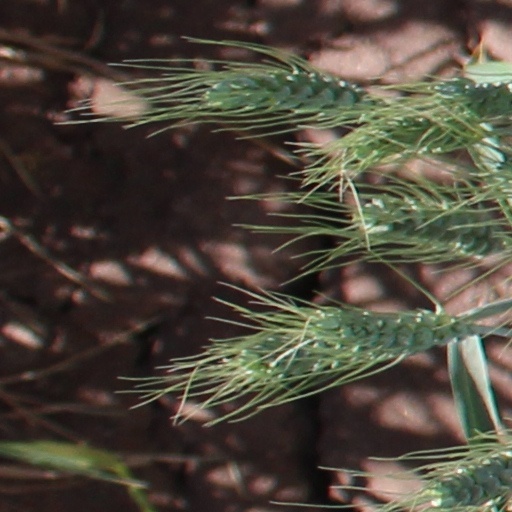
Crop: wheat